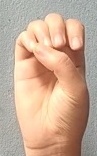
ASL sign: E